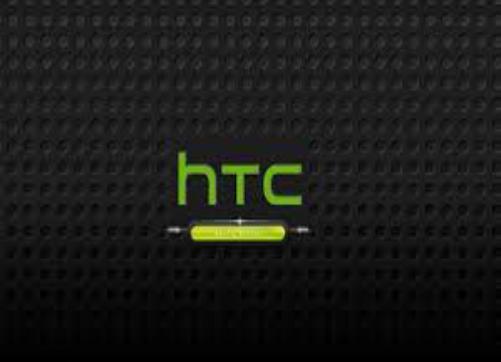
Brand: HTC
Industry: Electronic